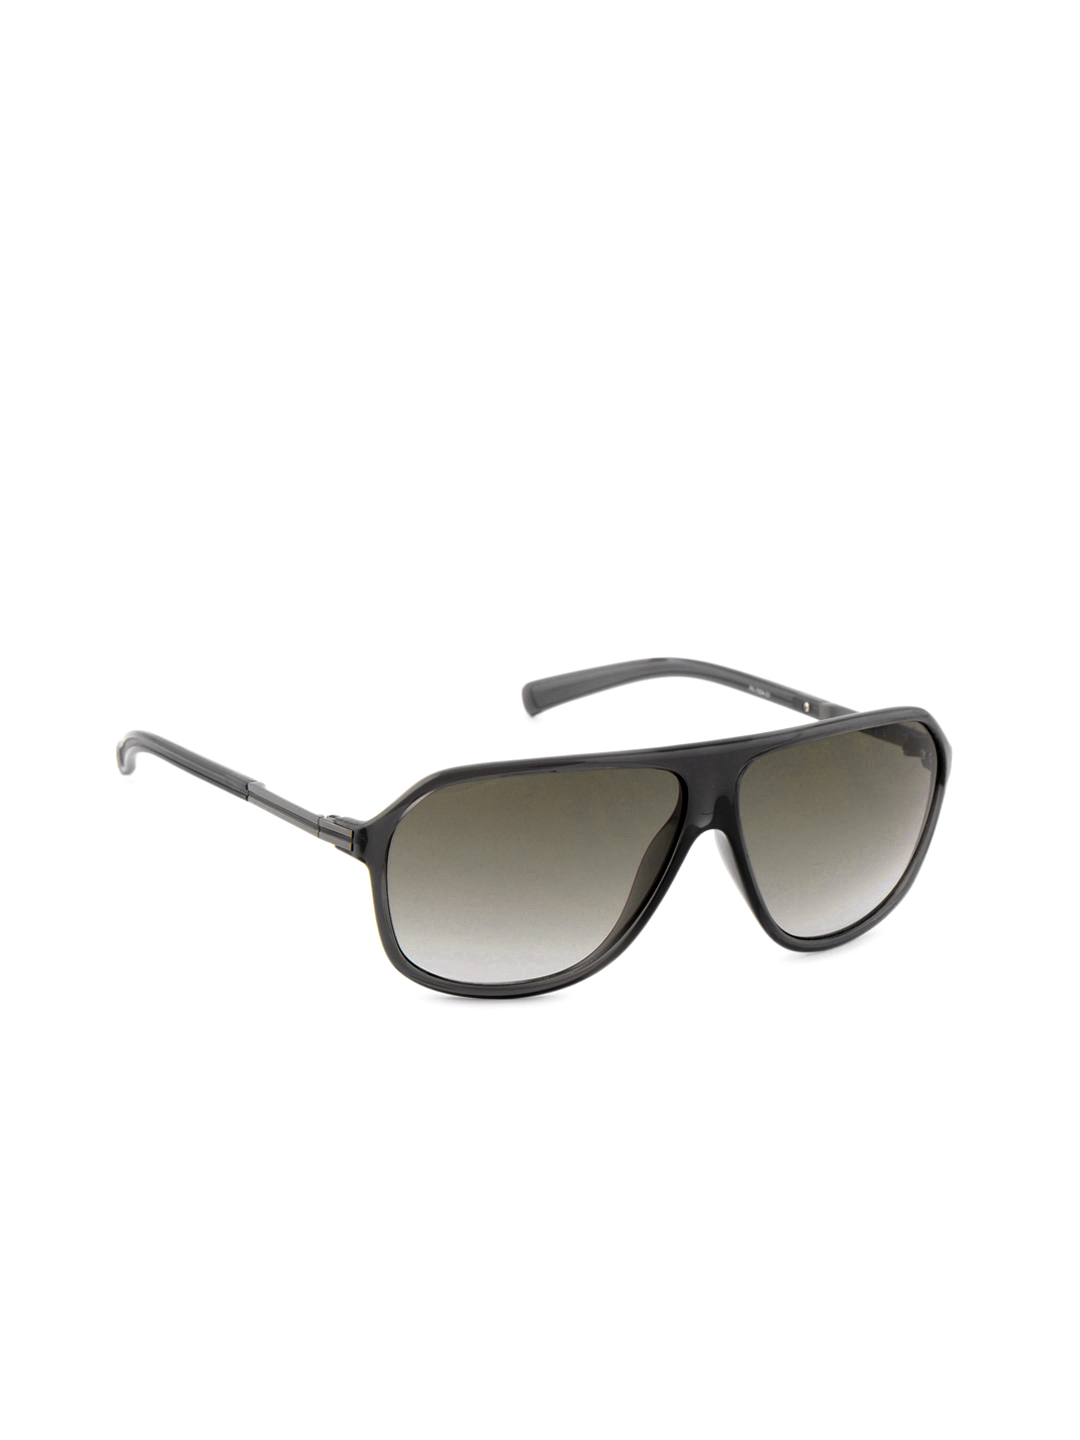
Park Avenue Men Black Sunglasses
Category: Accessories / Eyewear / Sunglasses
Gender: Men
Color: Black
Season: Winter 2016
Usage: Casual